Vorarlberg School

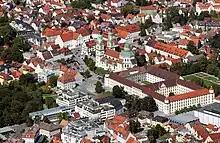
The Collegiate Church of St. Lorenz, Kempten (Germany)

The Vorarlberg School of Architecture (German: "Vorarlberger Schule") or Guild of Au (German: "Auer Zunft") refers to a group of architects and builders founded in 1657 by Johann Michael Beer in the town of Au im Bregenzerwald in Vorarlberg (Austria).